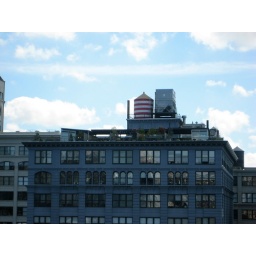
A water-tower and roof garden on a building in Brooklyn, seen from near the end of the bridge.